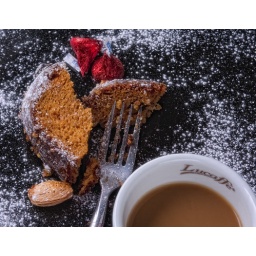
Had a wonderful day just doing nothing but finding my way around the house between the cake and whiskey.